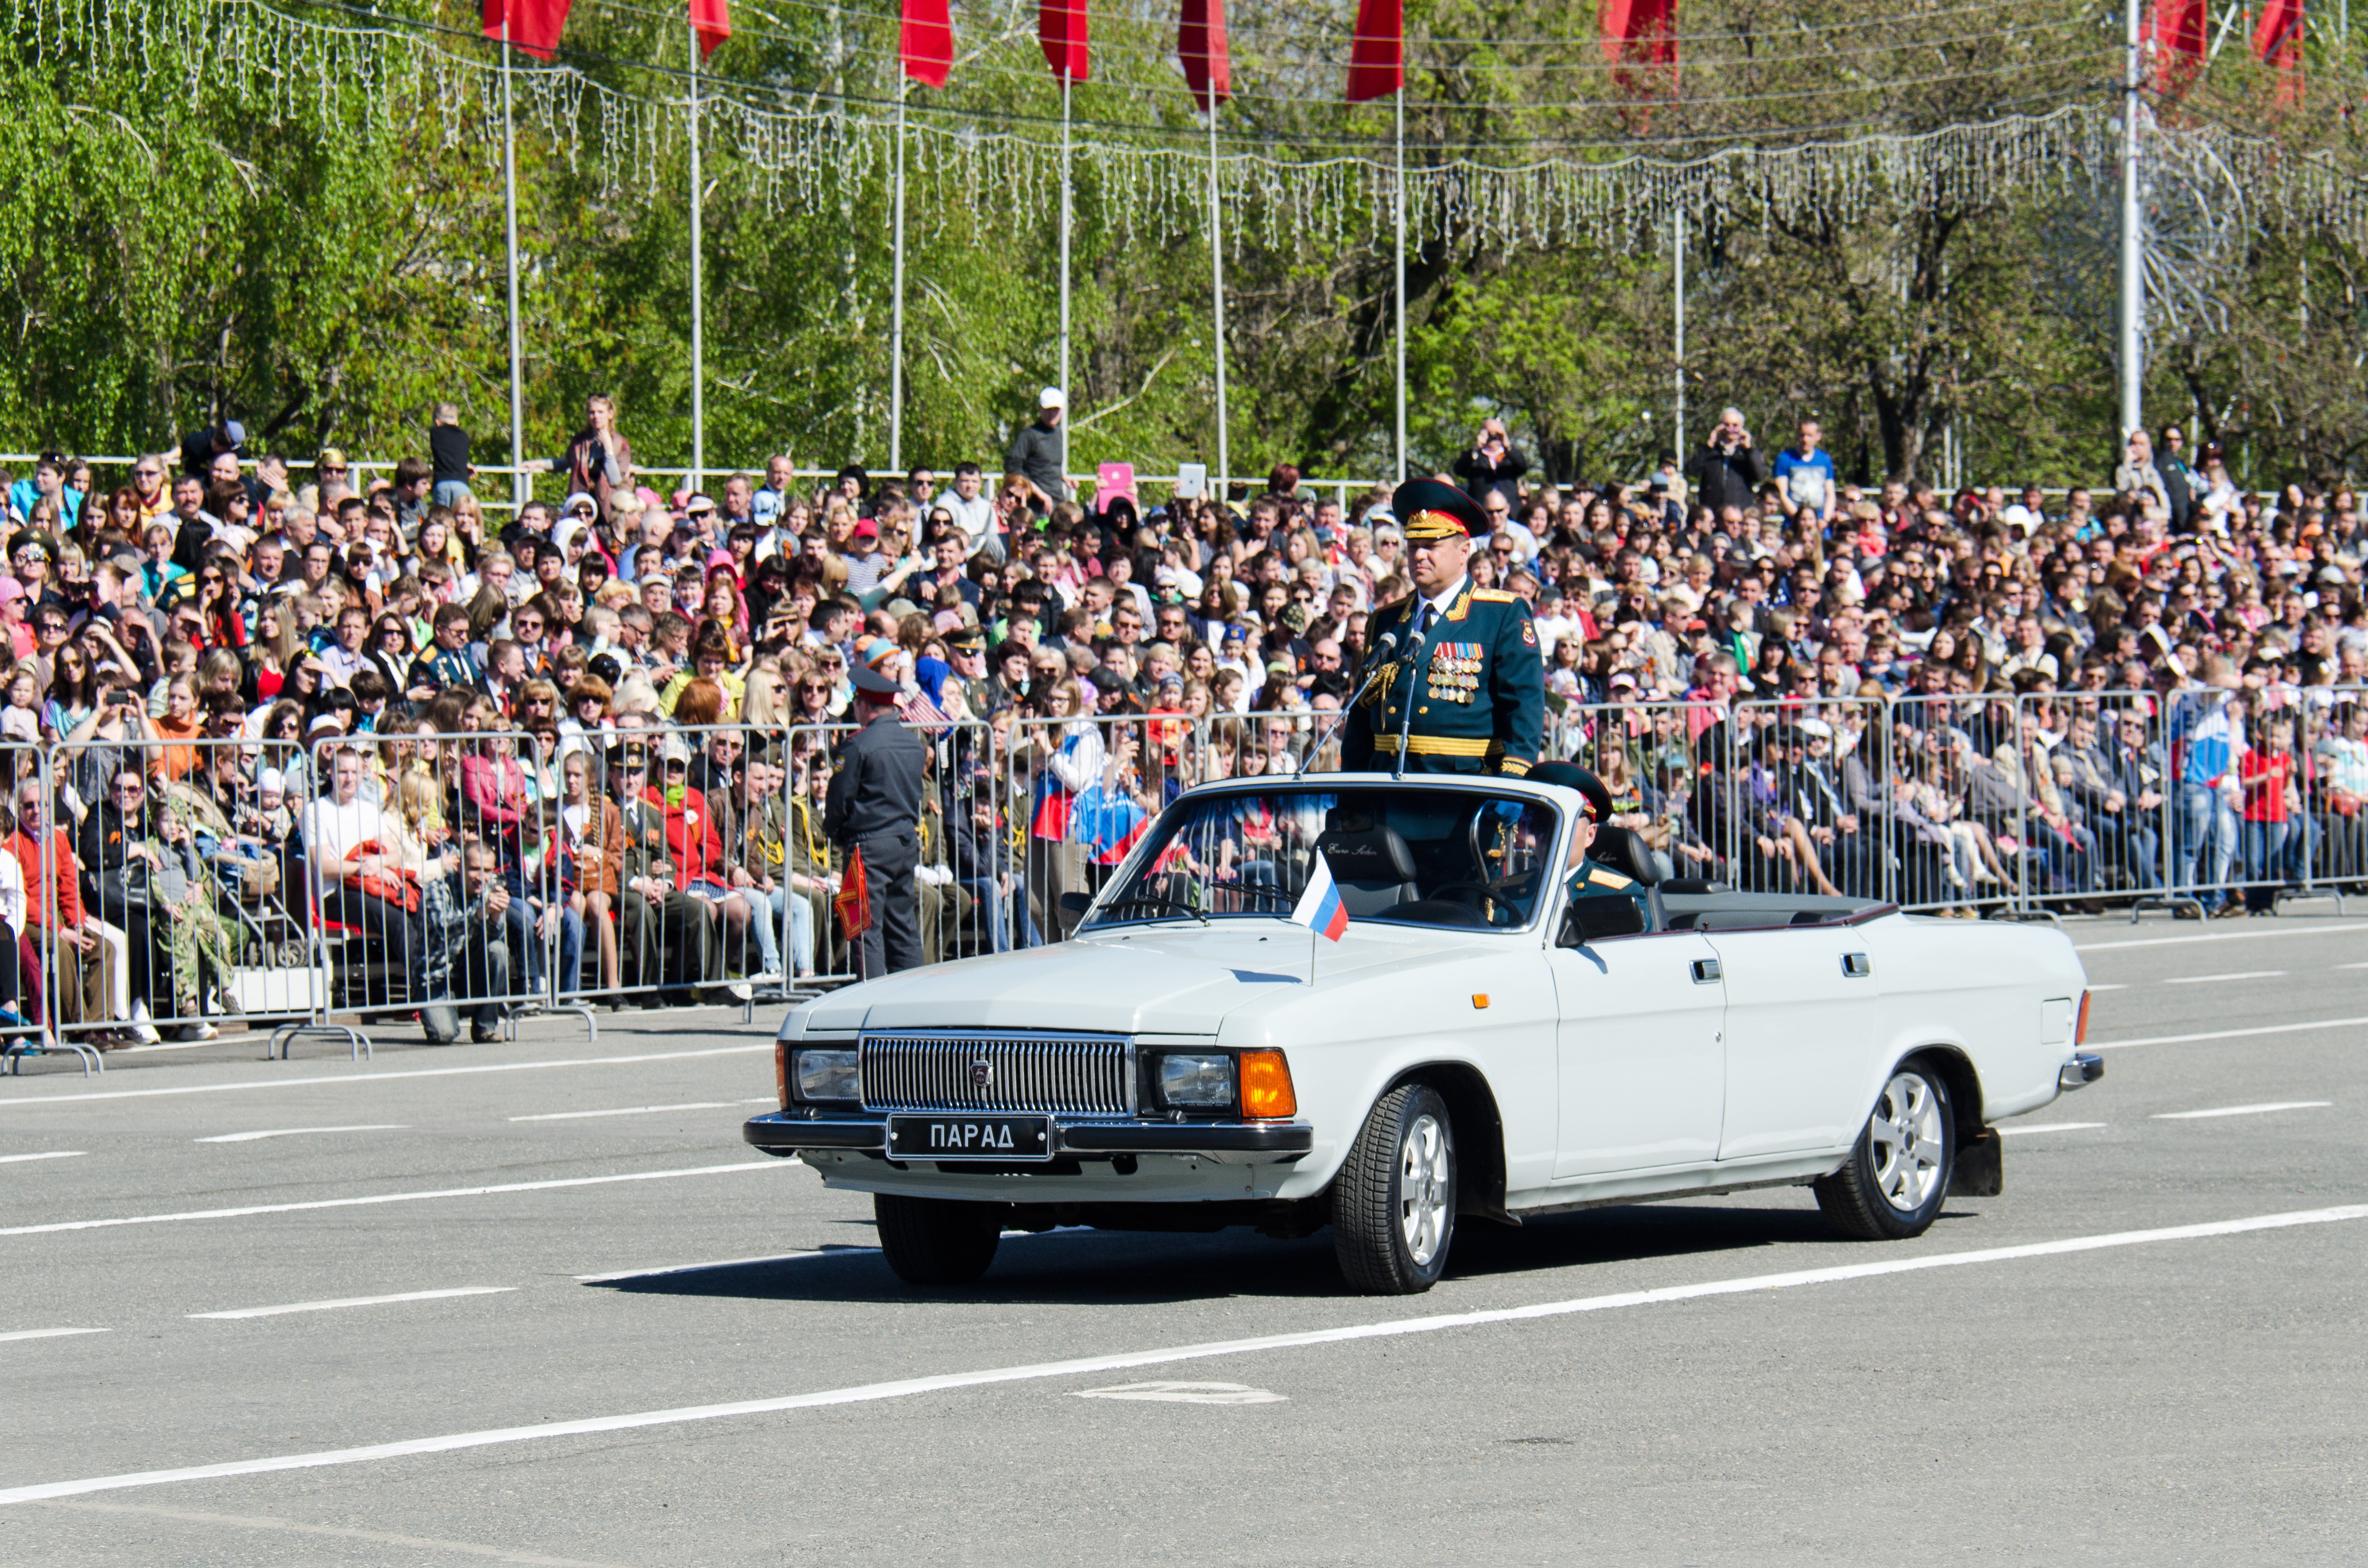
car, vehicle, parade, race, racing, russia, troops, victory day, samara, auto racing, automobile make, the 9th of may, the rostrum, commander in chief, square of kuibyshev